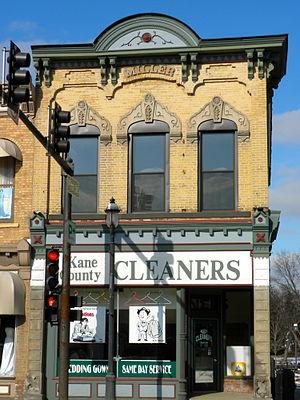
West Dundee est un village du comté de Kane, en Illinois, aux États-Unis. Il est incorporé le 3 juin 1890. Lors du recensement de 2010, le village comptait une population de 7 331 habitants. Il longe la rivière Fox, d'East Dundee à Carpentersville.